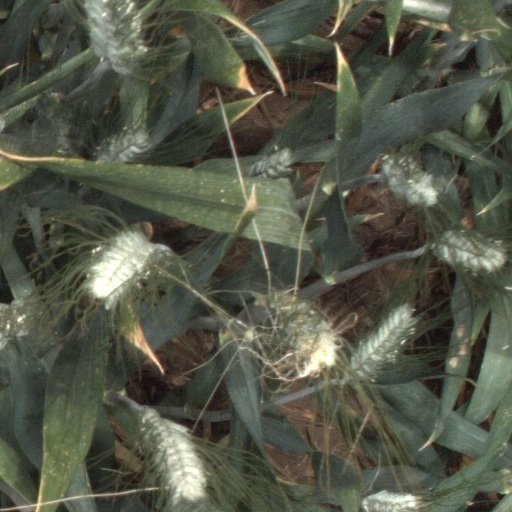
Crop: wheat